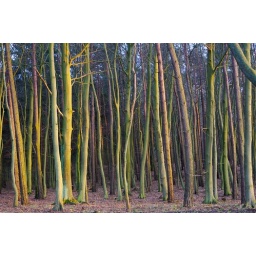
Thin trees in the forest on the Baltic coast in Debina, Poland.